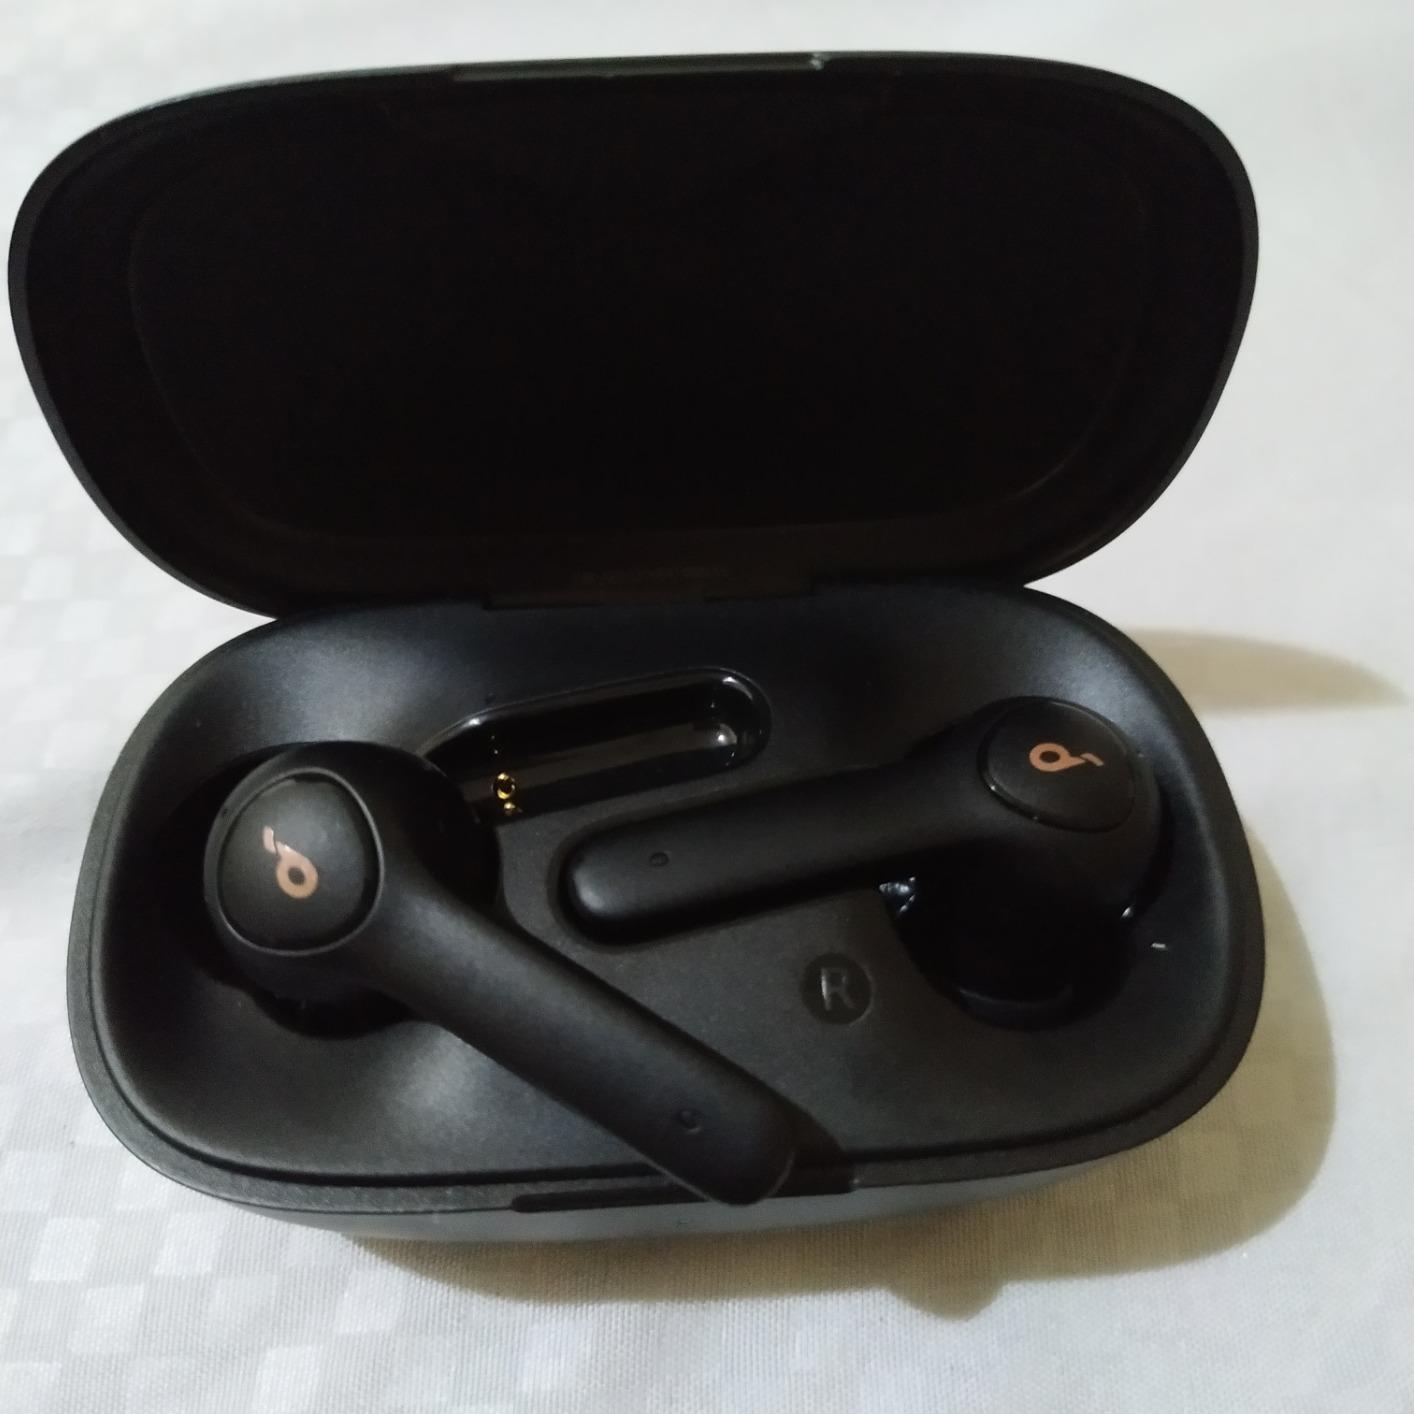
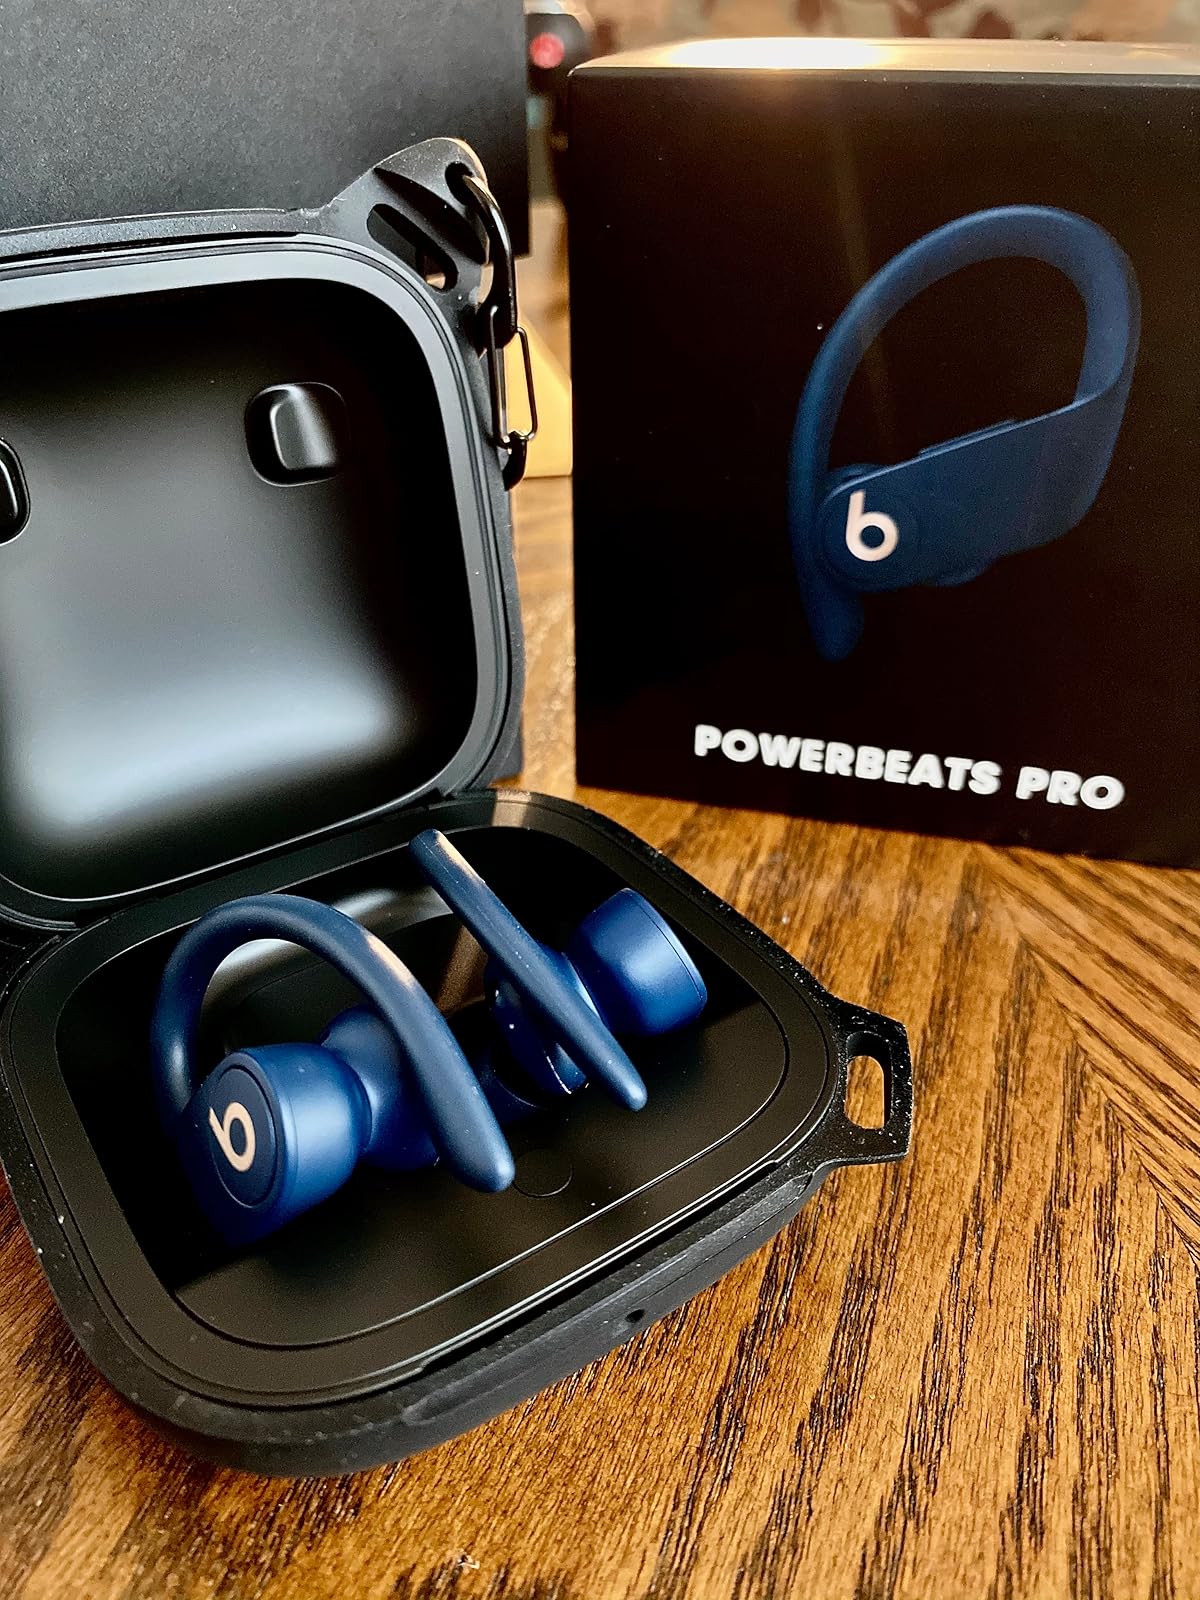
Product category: earbuds
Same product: no